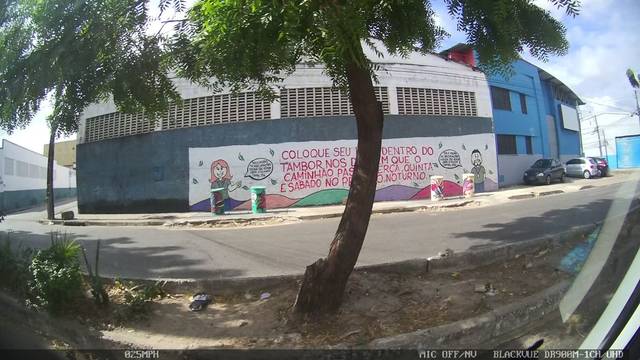
Region: Brazil
Coordinates: -3.728, -38.542